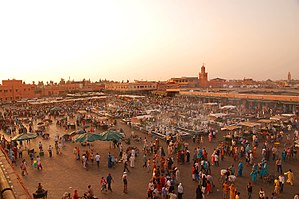
UNESCOs liste over immateriel kulturarv / M /  Marokko
Djemaa el Fna
UNESCOs liste over immateriel kulturarv er en liste over immateriel kulturarv som FN-organisationen arbejder for at sikre og bevare. Det er et tema som for alvor blev sat på den politiske dagsorden med UNESCOs konvention til sikring af immateriel kulturarv af 17. oktober 2003. Konventionen blev godkendt af Danmark i 2009, og den trådte i kraft i Danmark i 2010.